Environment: real
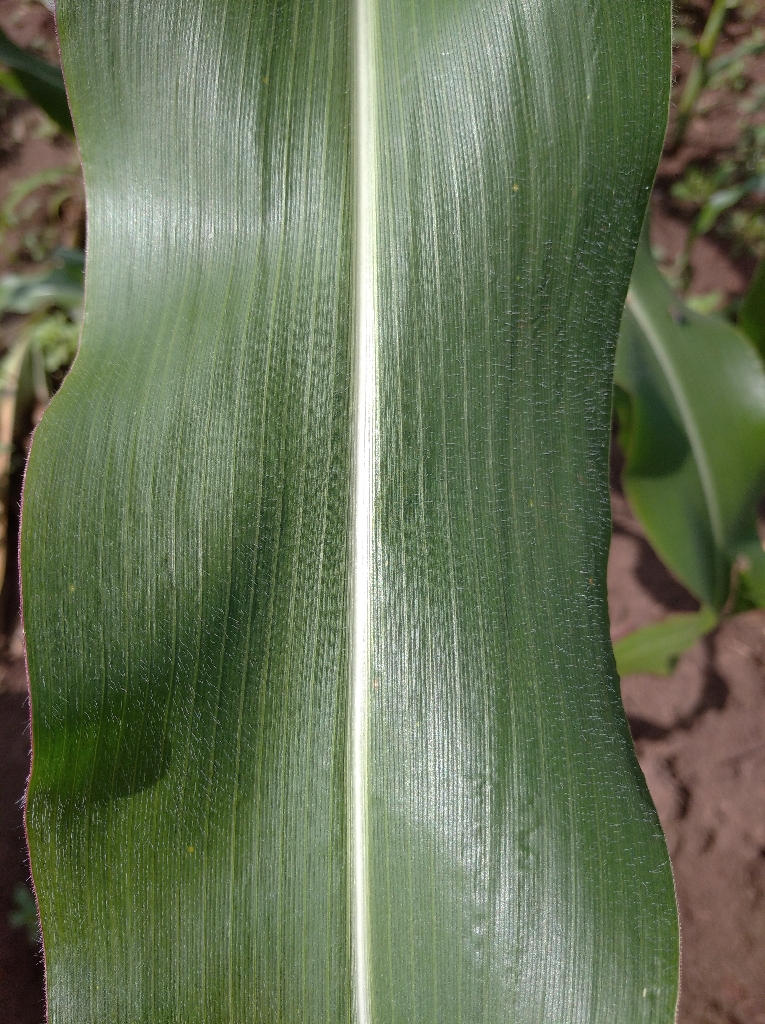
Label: healthy